Kid Cosmic

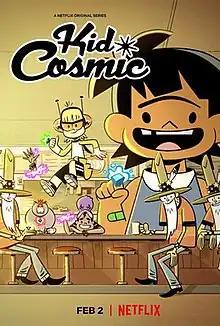
Season 1 promotional poster

Kid Cosmic is an American animated superhero television series created by Craig McCracken and developed by McCracken, his wife Lauren Faust and Francisco Angones for Netflix. The series was based on his 2009 comic "The Kid from Planet Earth". Produced in-house by Netflix Animation, the show is McCracken's first to have a serialized format, as well as his second foray into the superhero genre, having previously created "The Powerpuff Girls". Illustrated in a "retro 2D" style inspired by comics such as "Dennis the Menace" and "The Adventures of Tintin", the series follows Kid, a young boy who gets a chance to become a superhero and fight evil aliens alongside other characters with different abilities.